Fought's Mill

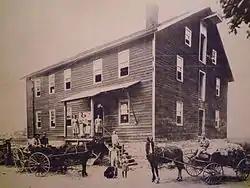
Fought's Mill in 1909. Isaac Allen Moyer, standing in center in overalls, was the 8th owner of the mill.

Fought's Mill was a gristmill built by Jacob Fought in 1771 in West Buffalo Township, Union County, Pennsylvania. The mill operated on water received from two dams that had been built on Buffalo Creek. This water power was used to unload the grain from the wagons and raise it to the first and second floor levels by rope and pulley. The grain was then ground between two millstones, which were ridged on the joining sides, to make flour, cornmeal, and feed for livestock. During extremely cold conditions, the mill would be operated during the day and night, to prevent the water from freezing. The mill remained powered by water until the 9th owner, who bought the mill in 1925, converted it to diesel power.